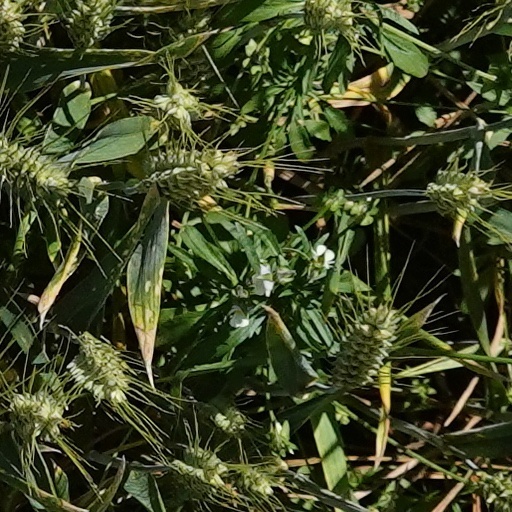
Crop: wheat